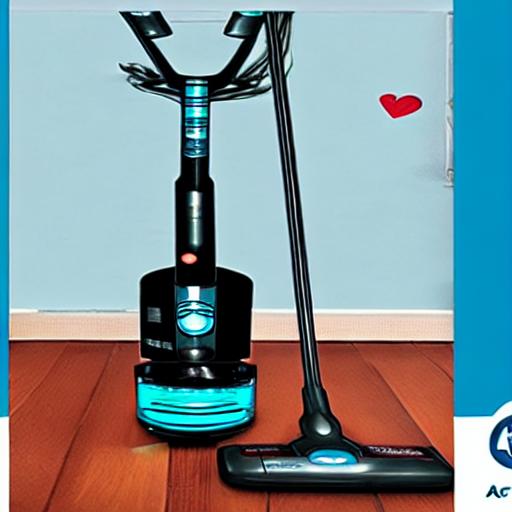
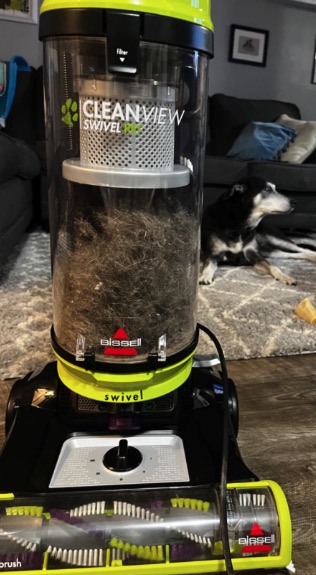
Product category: items_vacuum
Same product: no